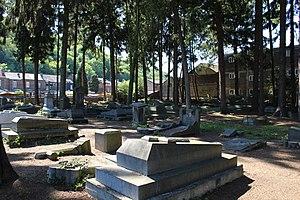
Diguette Vue d'ensemble - Angleur
Le cimetière de la Diguette est un cimetière liégeois situé dans le quartier d'Angleur créé en 1864.